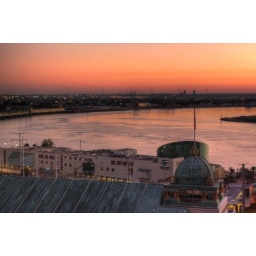
The morning view from my hotel room. The building by the river is the New Orleans aquarium.